Falsters Minder

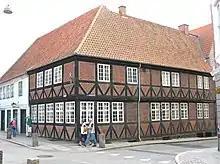
Czarens Hus, Nykøbing Falster

Falsters Minder (literally Falster's Memories) is the city museum of Nykøbing on the Danish island of Falster. It is housed in the 17th century half-timbered building known as Czarens Hus (the Czar's House).